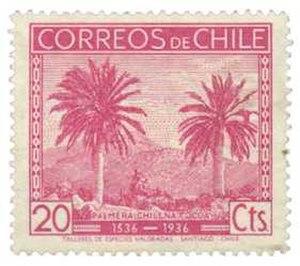
Timbre représentant jubaea
Le cocotier du Chili ou palmier du Chili, Jubaea chilensis, est une espèce de plantes monocotylédones de la famille des palmiers. C'est la seule espèce actuellement acceptée au sein du genre Jubaea. Jubaea chilensis est un palmier à feuilles pennées proche d’une lignée de genres distribués exclusivement dans l’hémisphère sud. L’origine de ce groupe se situe en Afrique pour se poursuivre à l’est vers Madagascar, la Mélanésie, le Chili, la Bolivie, et enfin pour s'achever au Sud du Brésil. Son nom lui est donné en l’honneur du roi savant Juba II, qui règne sur la Maurétanie et qui s’intéresse à la botanique. L’épithète spécifique, chilensis, se réfère au nom du pays d'origine de l’espèce, le Chili.